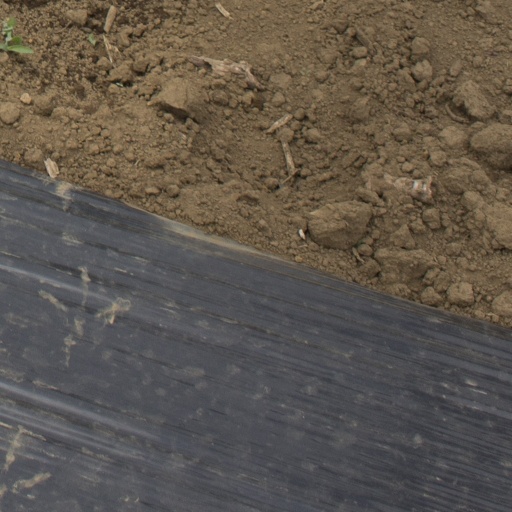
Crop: Jerusalem artichoke